Hartwig (lunar crater)

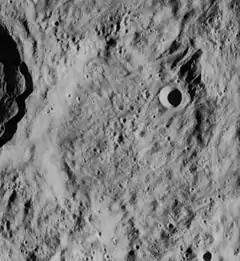
Lunar Orbiter 4 image

Hartwig is a lunar impact crater that is located near the western limb of the Moon. It is attached to the eastern rim of the prominent crater Schlüter, to the northeast of the Montes Cordillera mountain range that surrounds the Mare Orientale. To the east-northeast of Hartwig is the larger crater Riccioli.